Joe Isbell

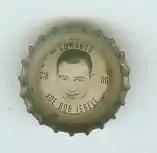
Isbell on a Coca-Cola bottle cap from 1966

Joe Bob Isbell (born July 7, 1940) is an American former professional football player who was an offensive guard in the National Football League (NFL) for the Dallas Cowboys and Cleveland Browns. He played college football for the Houston Cougars.